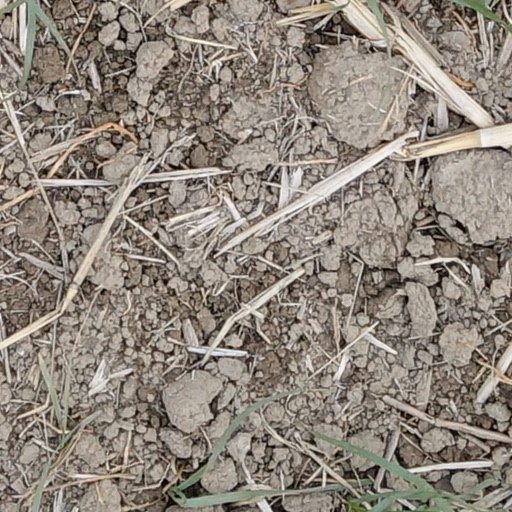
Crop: wheat